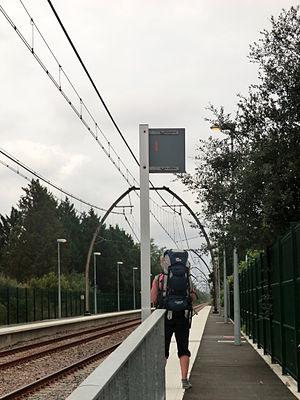
Quai de la gare d'Ondres.
Saint-Martin-de-Seignanx est une commune française, située dans le département des Landes en région Nouvelle-Aquitaine.